Russian entry into World War I

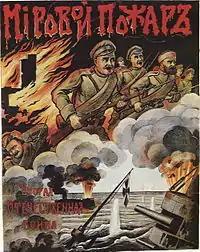
A Russian recruiting poster. Caption reads: "World on Fire; Second Patriotic War."

Between 1873 and 1887, Russia was allied with Germany and Austria-Hungary in the League of the Three Emperors, and later with Germany in the 1887–1890 Reinsurance Treaty. Both alliances collapsed due to the conflicting interests of Austria-Hungary and Russia in the Balkans. France capitalized on this situation by forming the 1894 Franco-Russian Alliance, while Britain viewed Russia with suspicion because of the Great Game. In 1800, there was over 3,000 kilometers (1,900 mi) separating Russia and British India, but by 1902, this distance had decreased to 30 kilometers (19 mi) due to Russian advances into Central Asia. The proximity raised the risk of conflict between the two powers, compounded by Russia's longstanding goal of gaining control of the Bosporus Straits, which would provide access to the Mediterranean Sea dominated by Britain.